Question: Please indicate a possible affordance area of bicycle that can be used for sitting
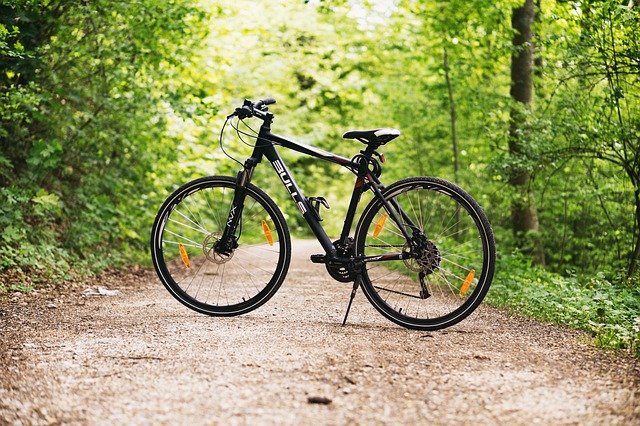
Answer: [338.922, 127.459, 402.3, 147.129]